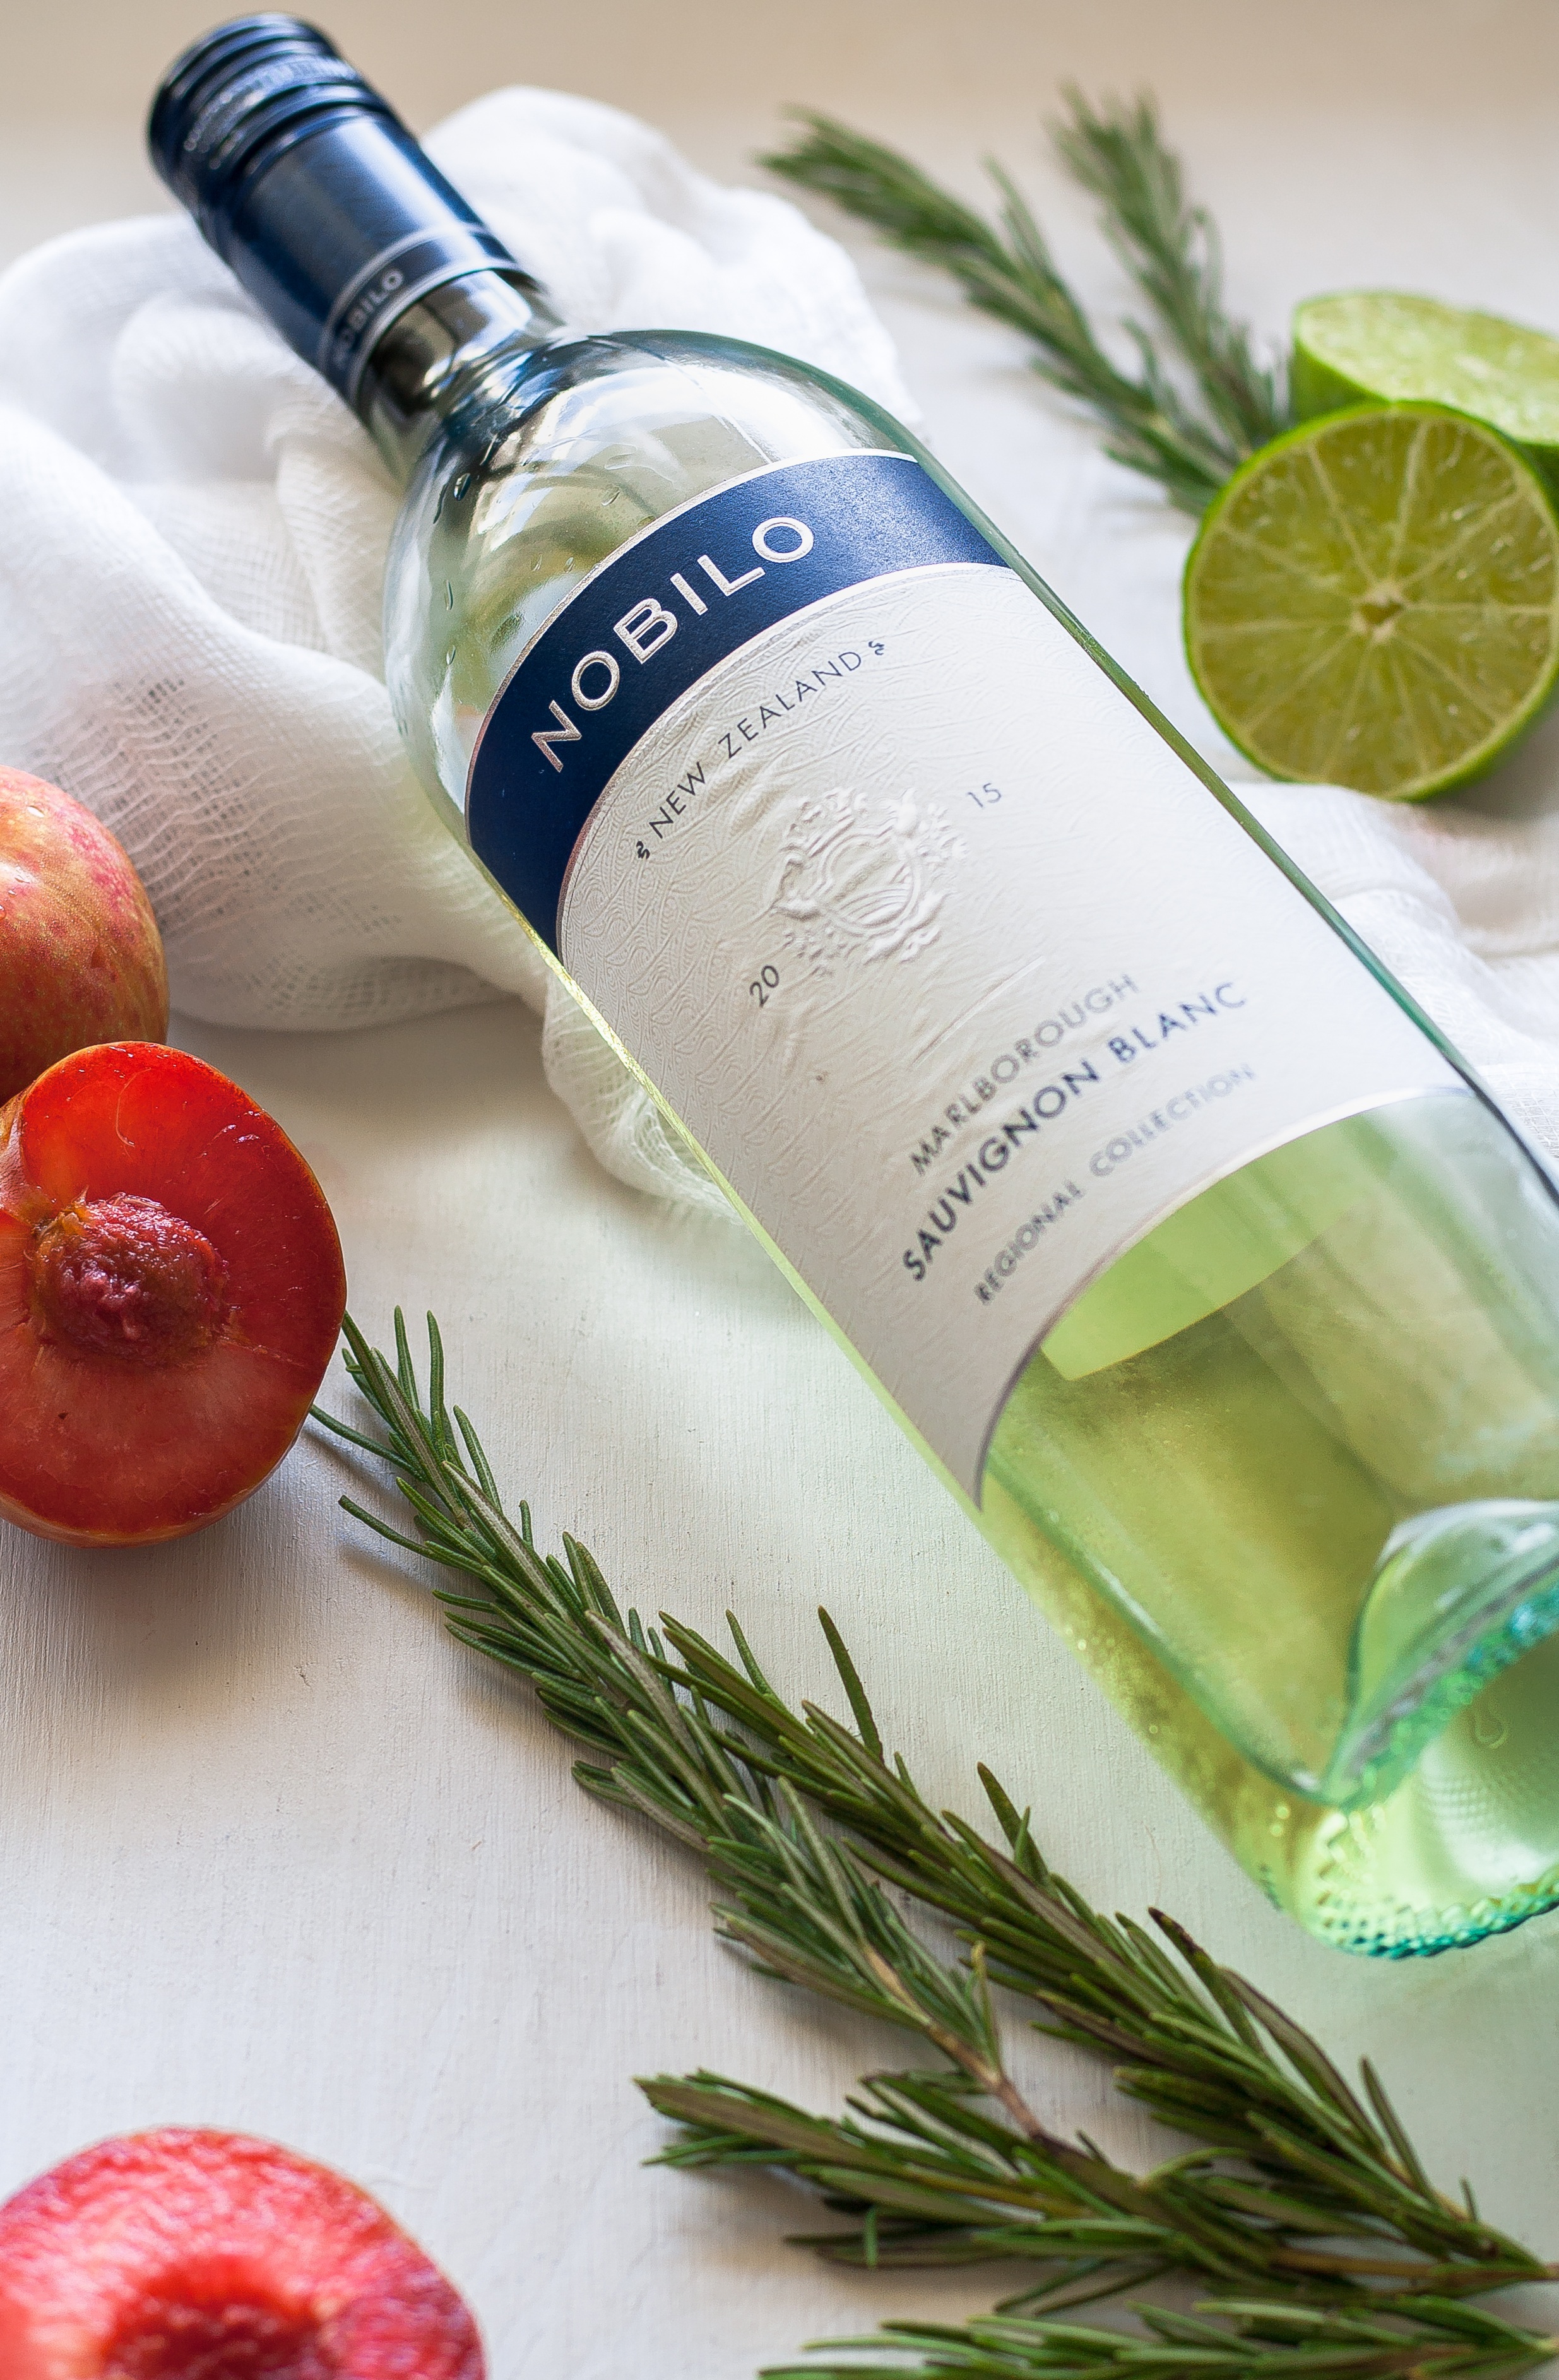
liquid, plant, vineyard, wine, white, fruit, glass, bar, celebration, food, herb, produce, beverage, drink, bottle, alcohol, wine bottle, label, product, alcoholic, cork, still, liqueur, plums, winery, rosemary, taste, lemons, flavor, flowering plant, land plant, distilled beverage